Ruff (bird)

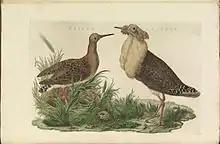
Ruff in "Nederlandsche Vogelen",Vol. 1 (1770)

Males display during the breeding season at a lek in a traditional open grassy arena. The ruff is one of the few lekking species in which the display is primarily directed at other males rather than to the females, and it is among the small percentage of birds in which the males have well-marked and inherited variations in plumage and mating behaviour. There are three male forms: the typical territorial males, satellite males which have a white neck ruff, and a very rare variant with female-like plumage. The behaviour and appearance for an individual male remain constant through its adult life, and are determined by its genes (see §Biology of variation among males).